Jaelan Phillips

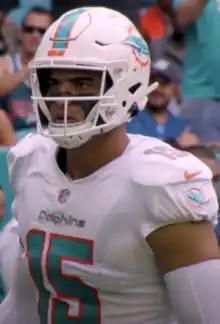
Phillips with the Miami Dolphins in 2021

Jaelan Everett Phillips (born May 28, 1999) is an American professional football linebacker for the Miami Dolphins of the National Football League (NFL). He played college football for the UCLA Bruins for two seasons before medically retiring after the 2018 season due to sustaining several concussions and other injuries.